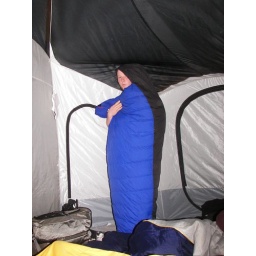
brad lookin' good in his sleeping bag